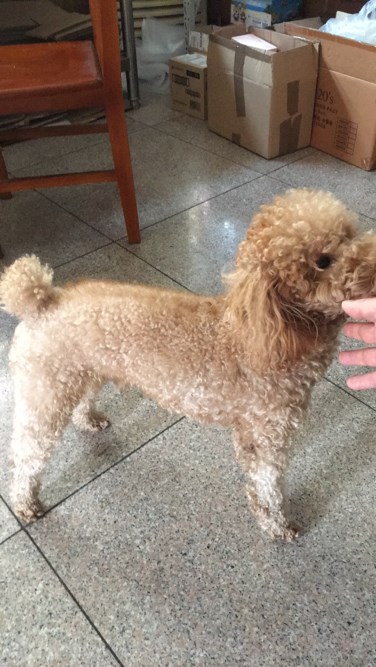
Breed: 7449-n000128-teddy